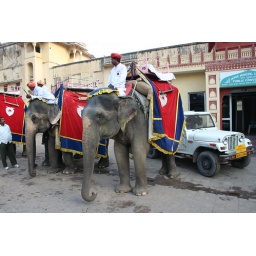
These beasts carried us up the mountain to the Moghul castle in Jaipur. Bumpy, but interesting ride.